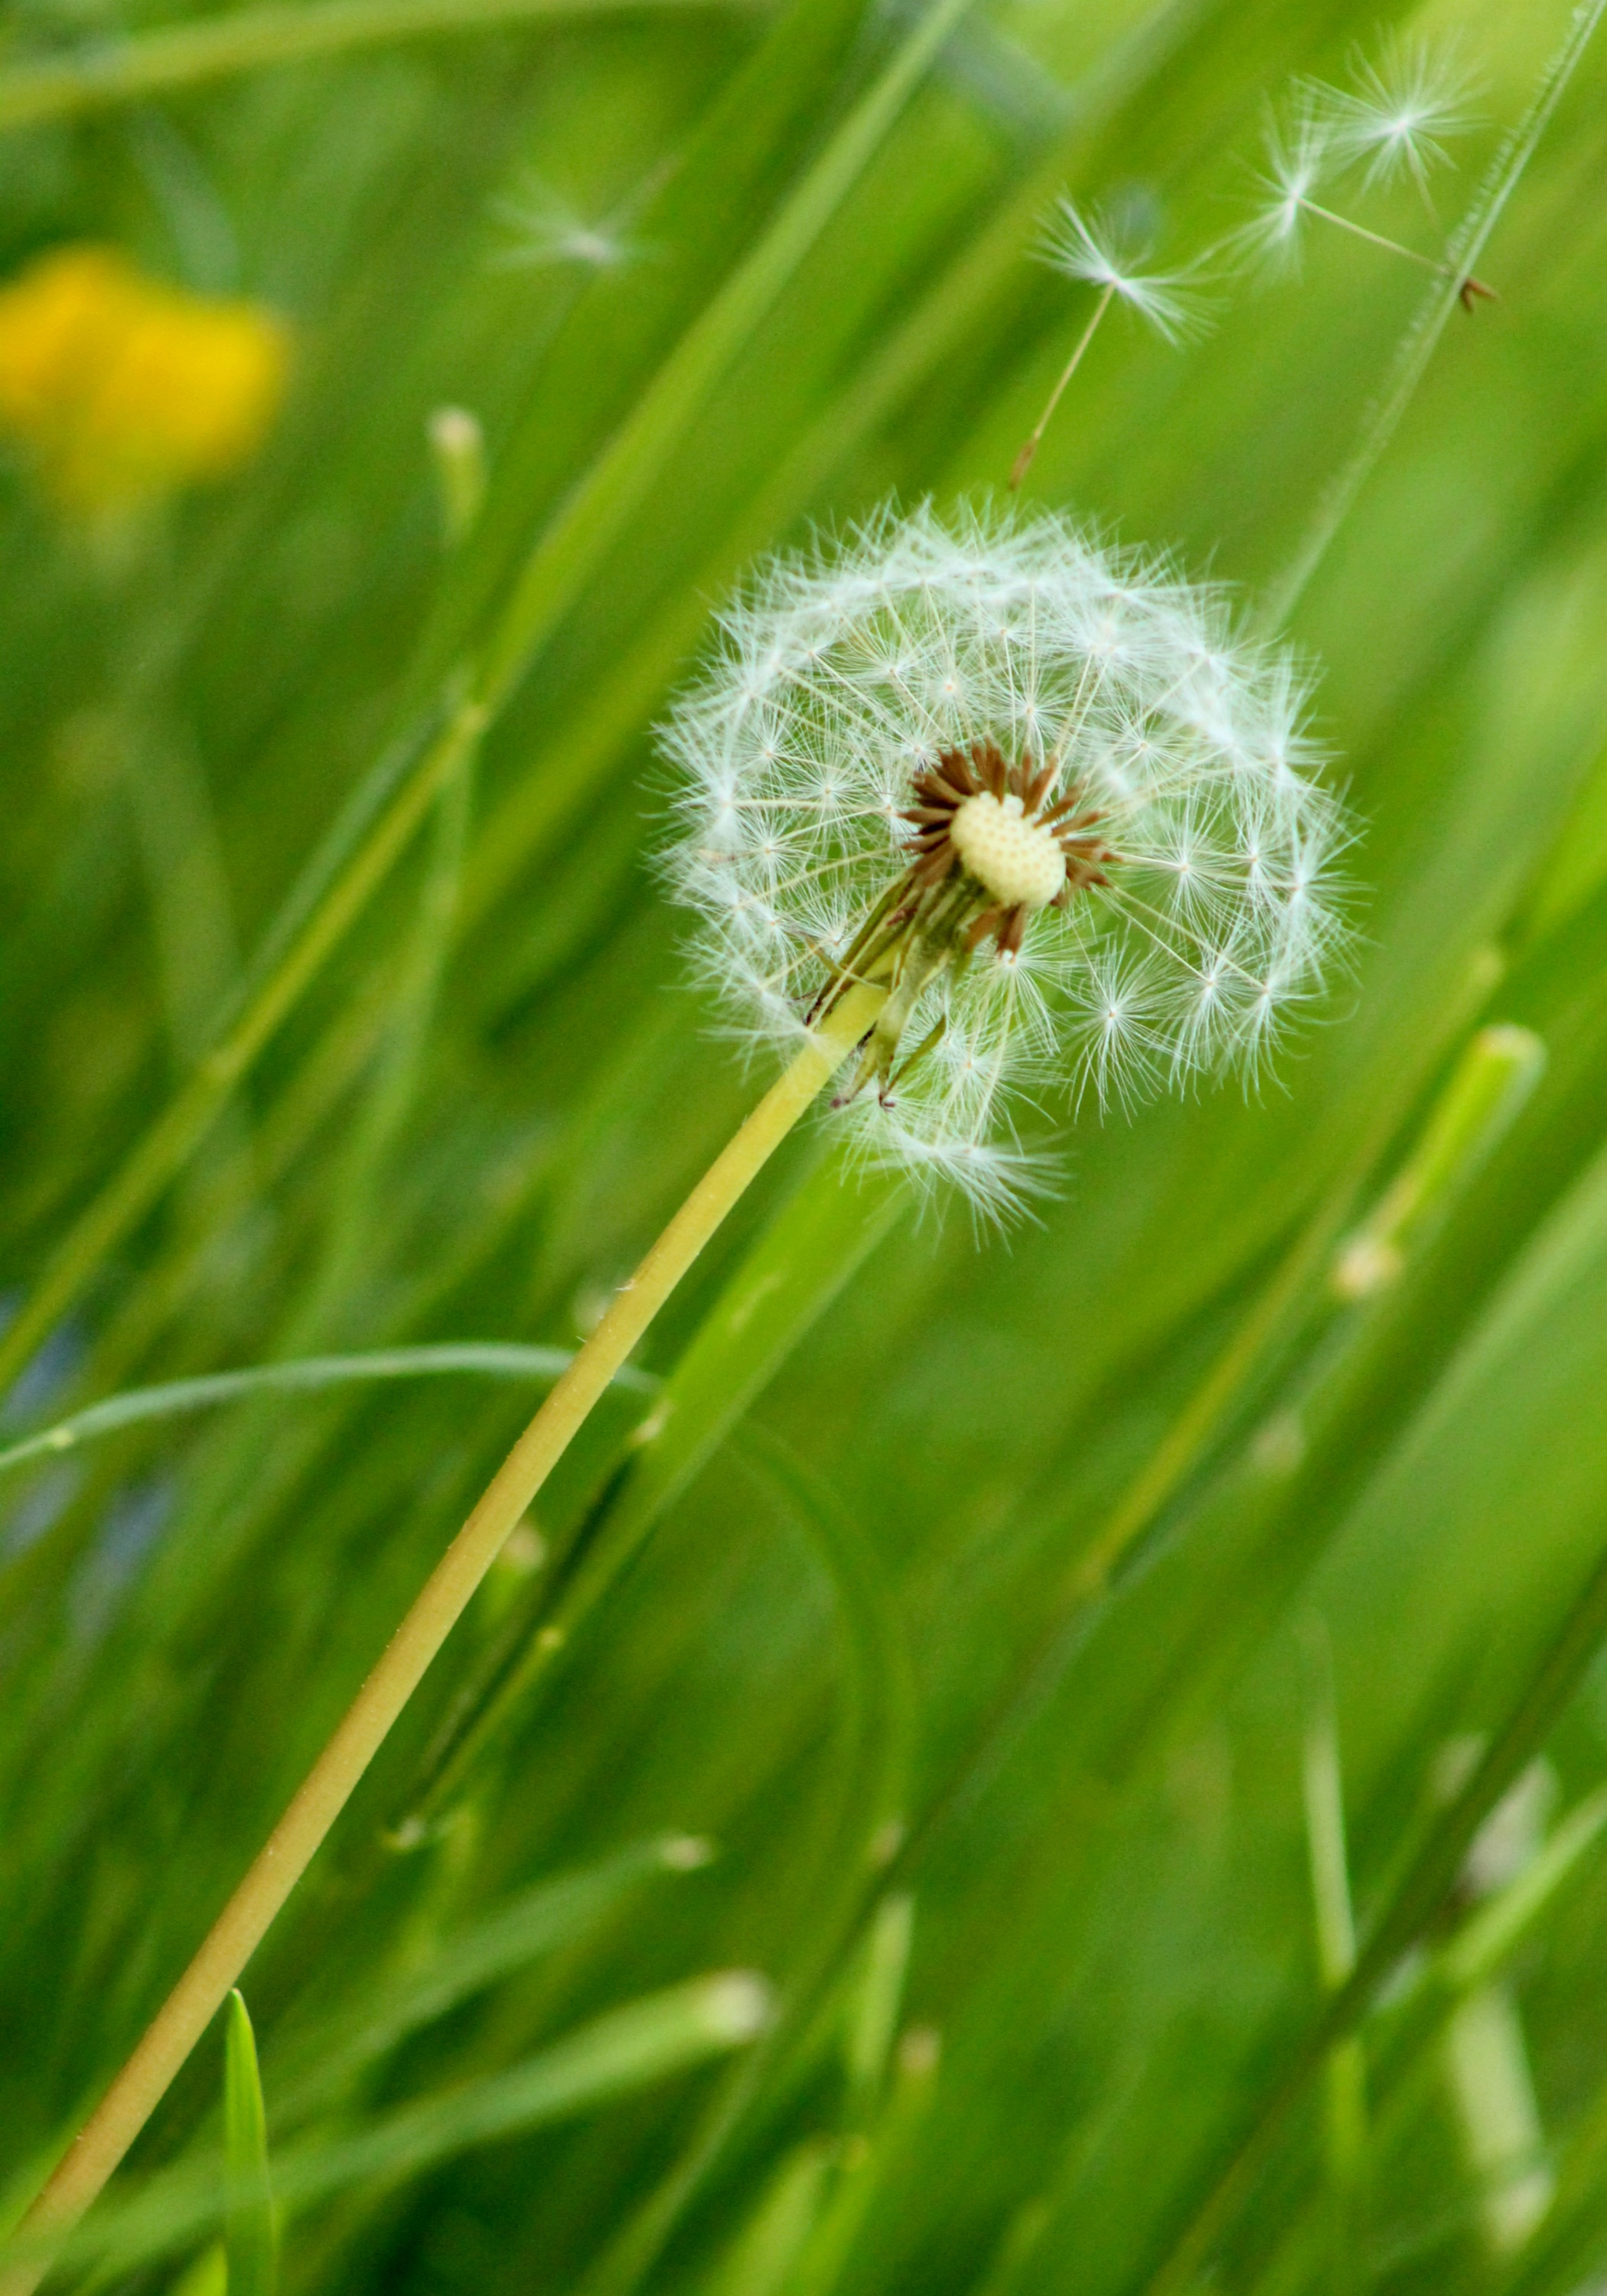
nature, grass, branch, dew, light, plant, field, lawn, photography, meadow, dandelion, sunlight, leaf, flower, spring, green, botany, flora, plants, wildflower, flowers, close up, free, grassland, dandelions, fluff, faded, macro photography, flowering plant, daisy family, faded dandelion, grass family, plant stem, land plant